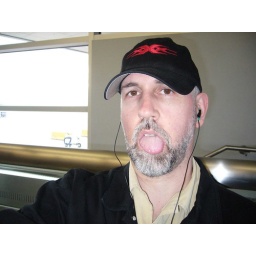
Just sitting in the Minneapolis terminal waiting for my plane back to Winterpeg.